Stéphane Blanquet

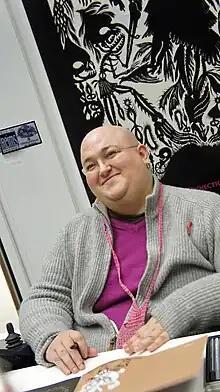

Born in 1973, near Paris, France, multimedia artist Stéphane Blanquet is a prolific figure in the contemporary art scene since the end of the 1980s.